Larb

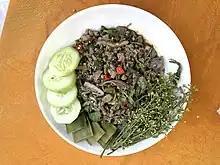
Lao bile laab (laab Pia in Lao) made with cooked meat, tripes, and bile

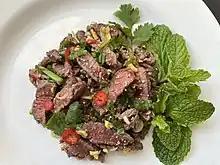
Ping sin nam tok is a variation of Lao laab dish made with beef steak and sometimes enjoyed as an appetizer with aperitif.

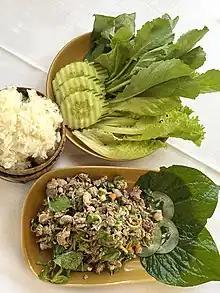
Lao Goi made with Mekong fish served with sticky rice and plenty of fresh vegetables

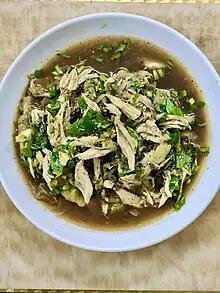
Lao Sua Gai is a variation of laab made with shredded cooked chicken meat.

In Laos, depending on how the dish is prepared, it may be known by different names, including "nam tok, goi/saa, yum/sua." Modern "laab" is most often made with chicken, beef, duck, fish, pork or mushrooms, flavored with fish sauce, lime juice, padaek, roasted ground rice and fresh herbs. The meat can be either raw or cooked; it is minced and mixed with chili, mint, roughly ground toasted rice ("khao khoua") and, optionally, assorted vegetables according to personal preference. The dish is served at room temperature and usually with a serving of sticky rice and raw or fresh vegetables. Traditionally, beef laab will only contain offal, bile, and all of the other ingredients without lime juice. Fish and shrimp laab are also traditionally absent lime juice but incorporate minced galangal. Compared to other laab, fish and shrimp laab does require an extra step. The deboned fish filet, or shrimp is minced, then pounded in a mortar and pestle until it turns to a gluey paste. Padaek juice is carefully added to the mixture, and stirred to a desired consistency, before finishing off with the finely chopped galangal and other aromatic herbs.